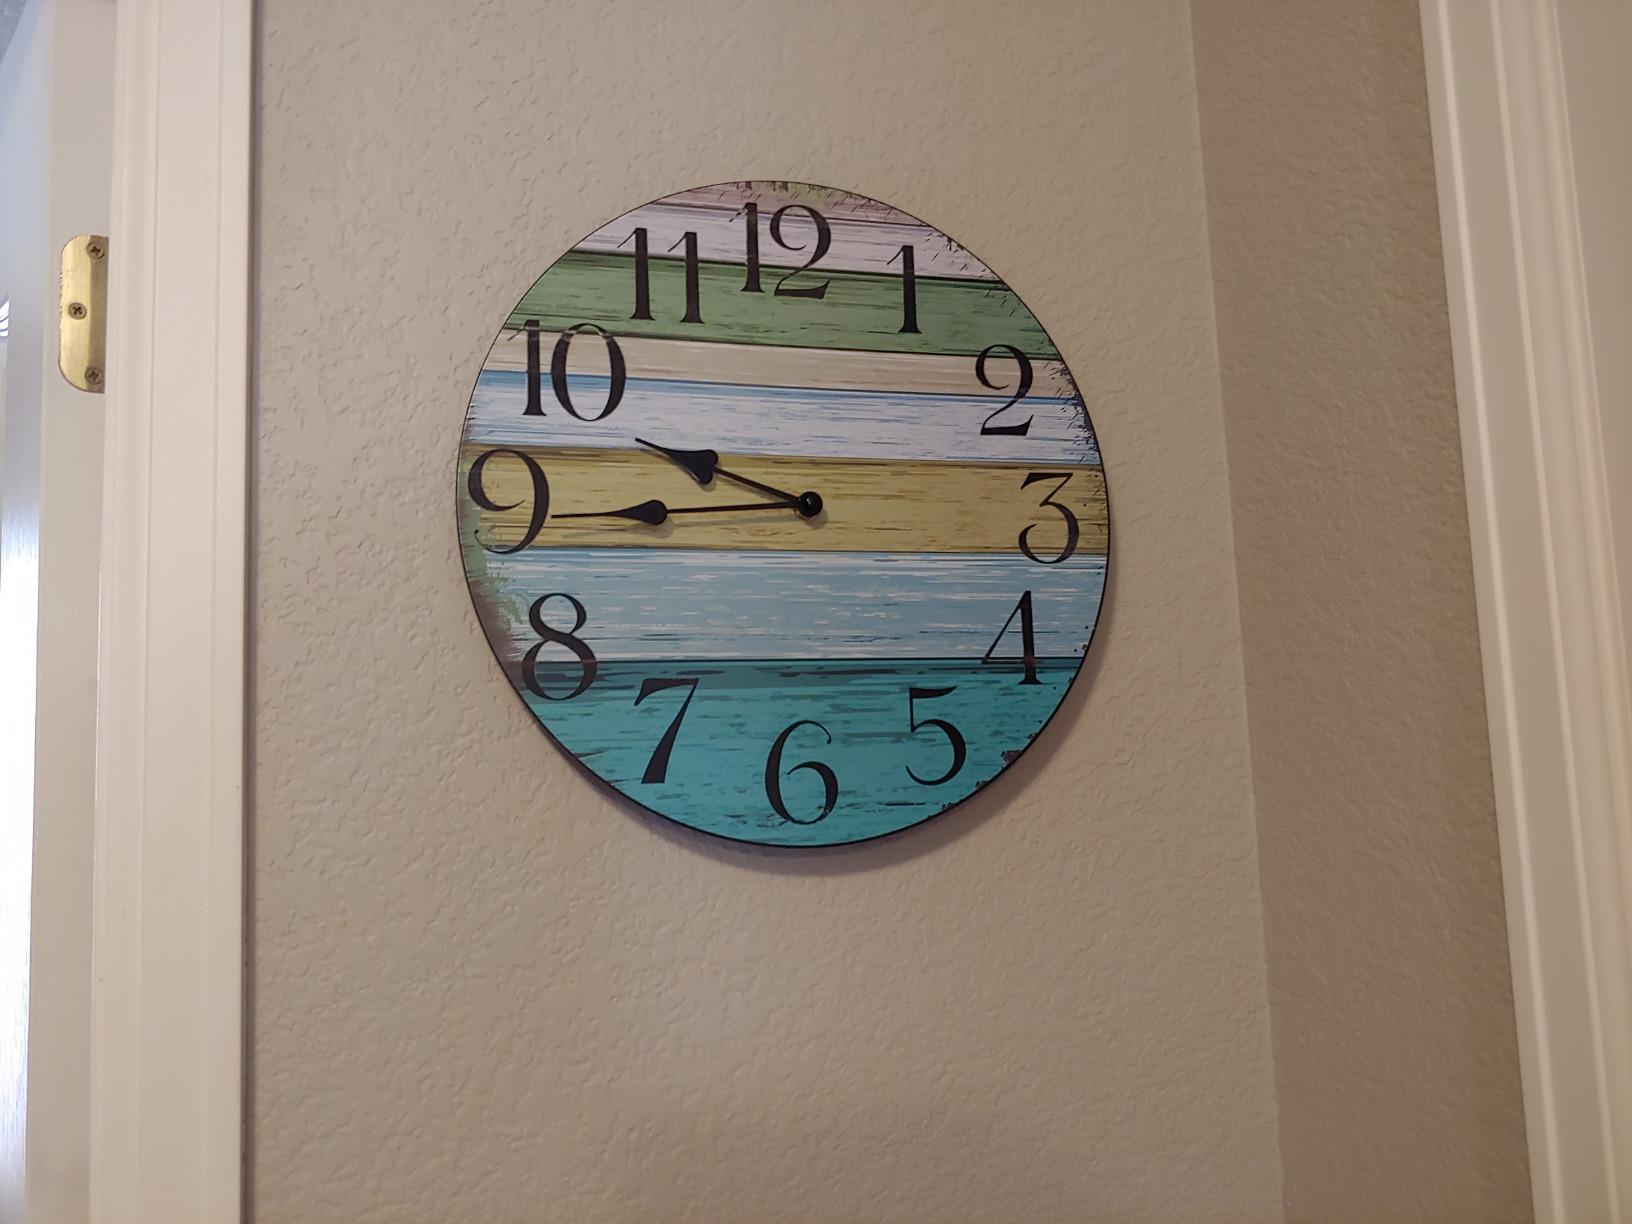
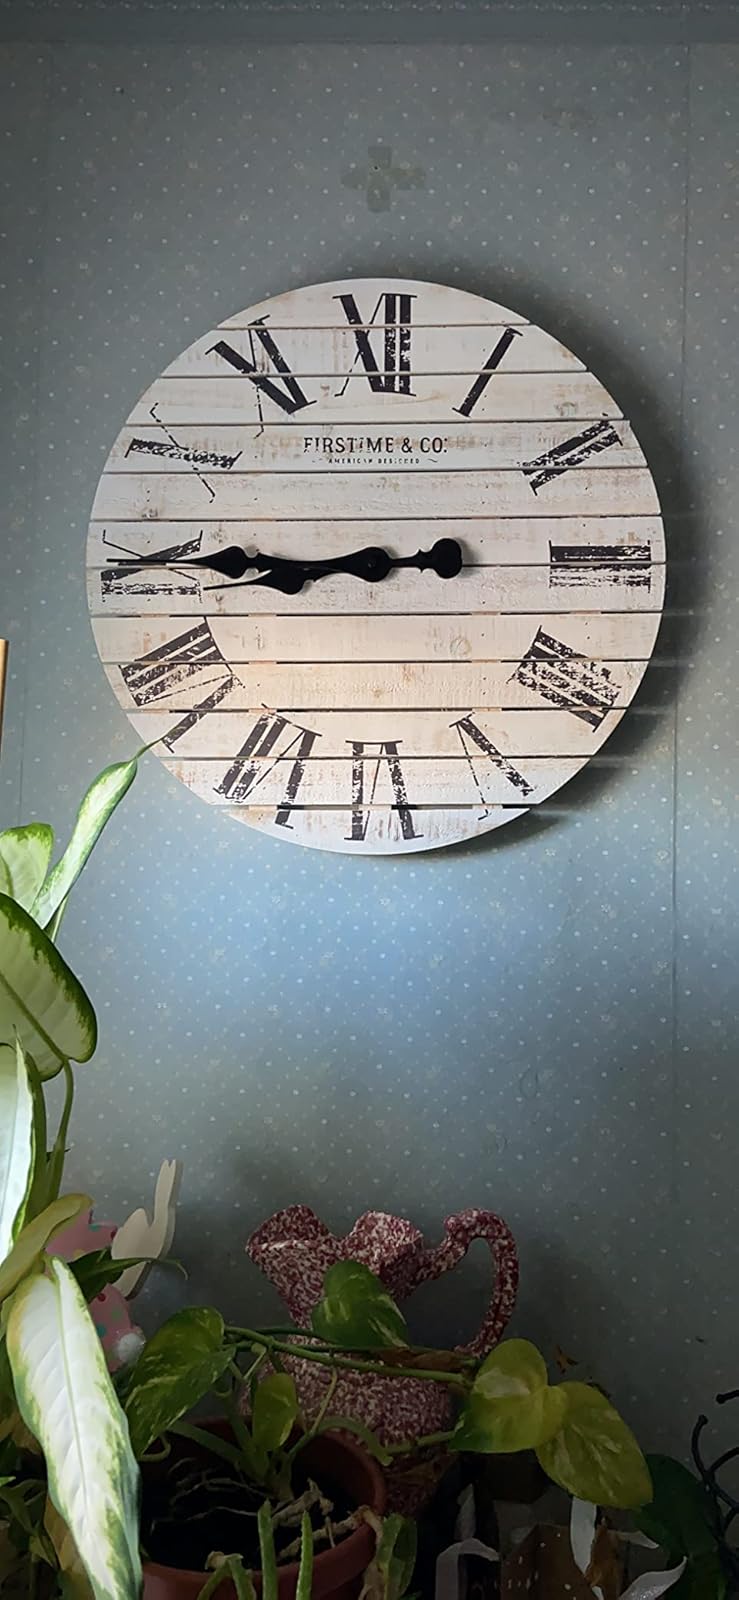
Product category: clock
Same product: no